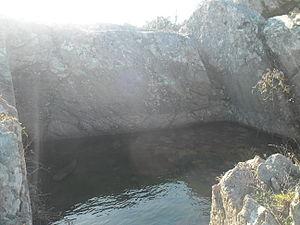
Réservoir d'eau de Fort Freinet
La Garde-Freinet est une commune française située dans le département du Var en région Provence-Alpes-Côte d'Azur.